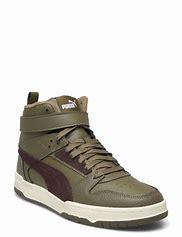
Brand: Puma
Model: RBD Game